Chappe (crater)

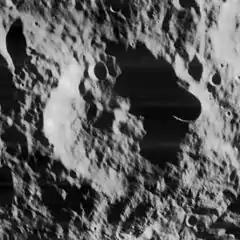
Lunar Orbiter 4 image

Chappe is a lunar impact crater that lies along the southwestern limb of the Moon. It is nearly attached to the northern limb of the walled plain Hausen, and an equal distance from the crater Pilâtre. To the north-northwest is Blanchard.